Free-minded People's Party (Germany)

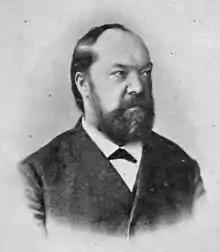
Eugen Richter, who headed the Free-minded People's Party from 1893 to 1906

Eugen Richter was the party's leading figure and its chairman from 1893 until his death in 1906. Officially the party was a democracy, but in practice Richter's opinion was decisive in matters of both policy and personnel. The party conferences and party executive (known as the party committee) had little influence of their own.